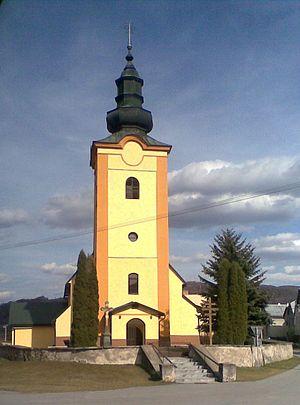
Malcov est un village de Slovaquie situé dans la région de Prešov.